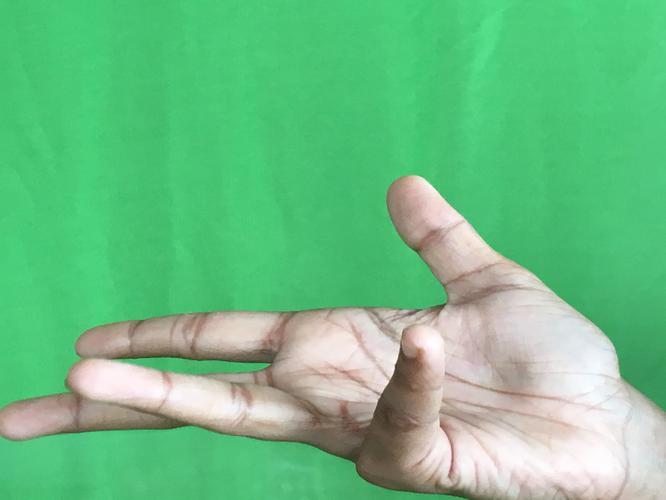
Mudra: Alapadmam
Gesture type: single_hand